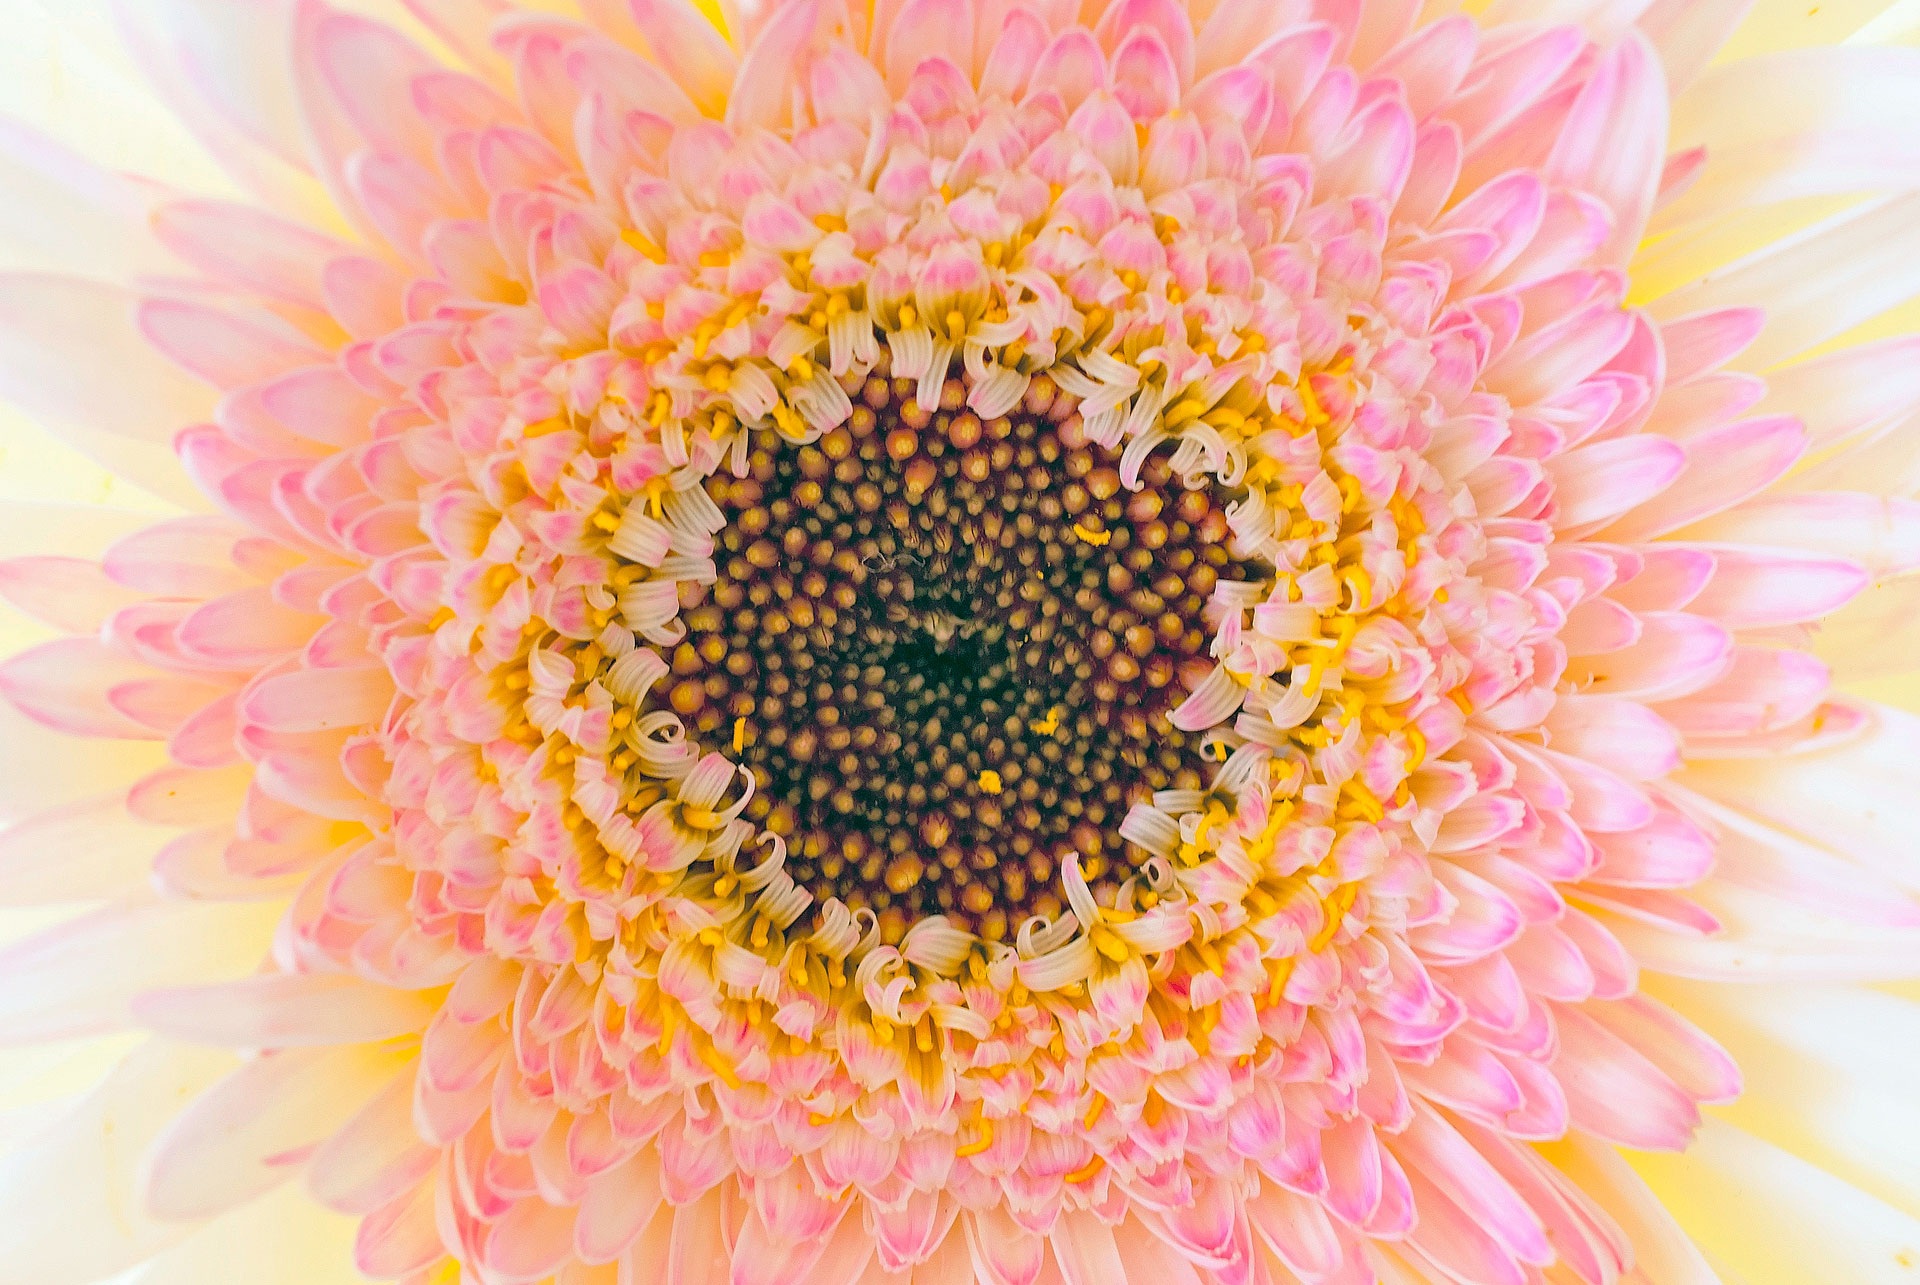
nature, blossom, plant, flower, petal, bloom, pattern, macro, blooming, garden, pink, flora, close up, petals, colours, detail, gerbera, macro photography, flowering plant, daisy family, annual plant, plant stem, land plant